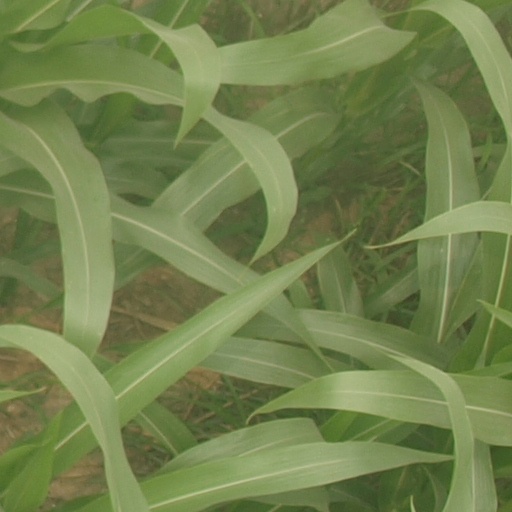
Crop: maize; corn